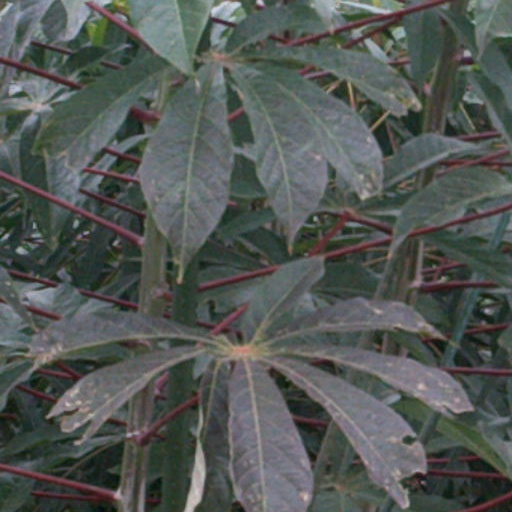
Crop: cassava